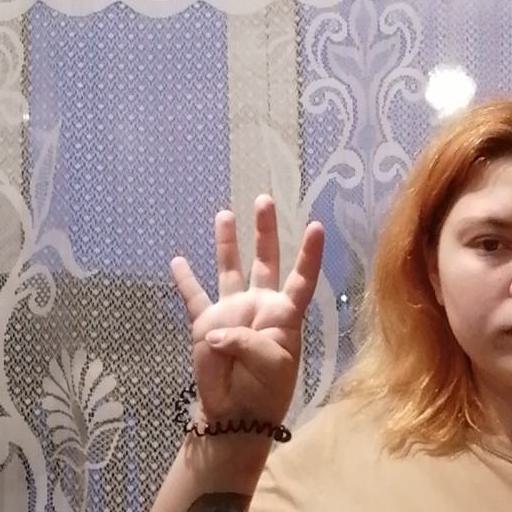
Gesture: four